Old World Third Street Historic District

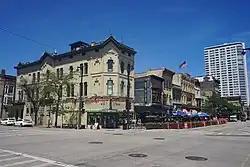
A portion of the district.

The Old World Third Street Historic District is the last relatively intact part of the original German retail district in Kilbourntown plat in Milwaukee, Wisconsin, United States. It contains examples of various styles of Victorian commercial architecture going back to 1855. It was listed on the National Register of Historic Places in 1987 and on the State Register of Historic Places in 1989.